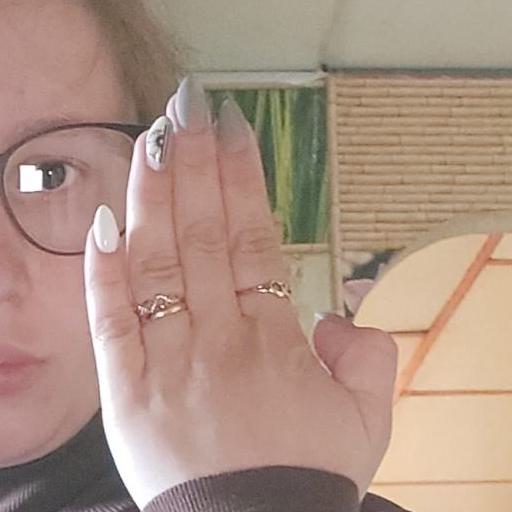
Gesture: stop_inverted